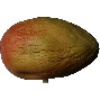
Label: Papaya 1